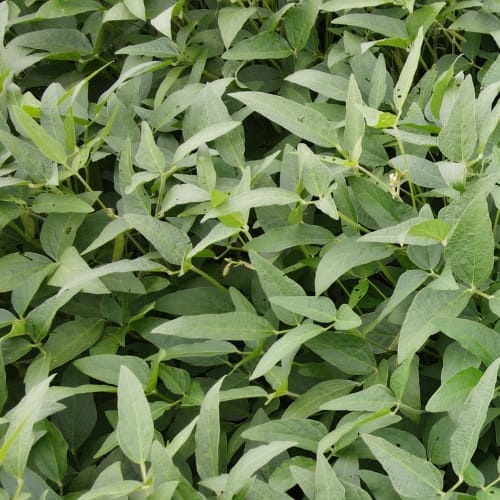
Label: Diabrotica_speciosa